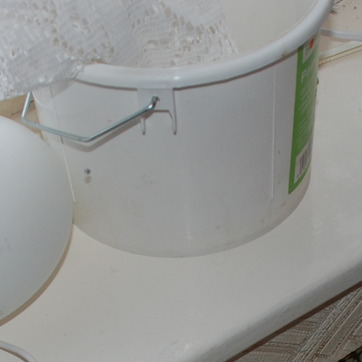
Material: plastic